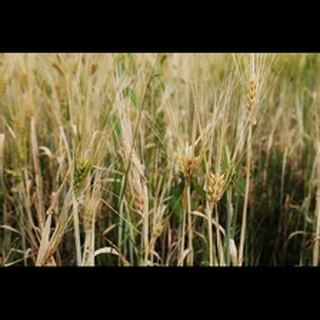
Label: wheat_blast